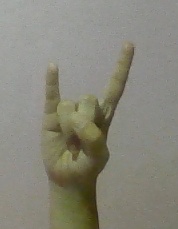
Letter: la